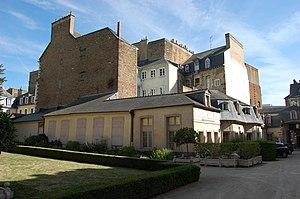
Hôtel de Blossac, communs et écuries
L’hôtel de Blossac est un hôtel particulier du XVIIIᵉ siècle situé dans le centre historique de Rennes, en France.